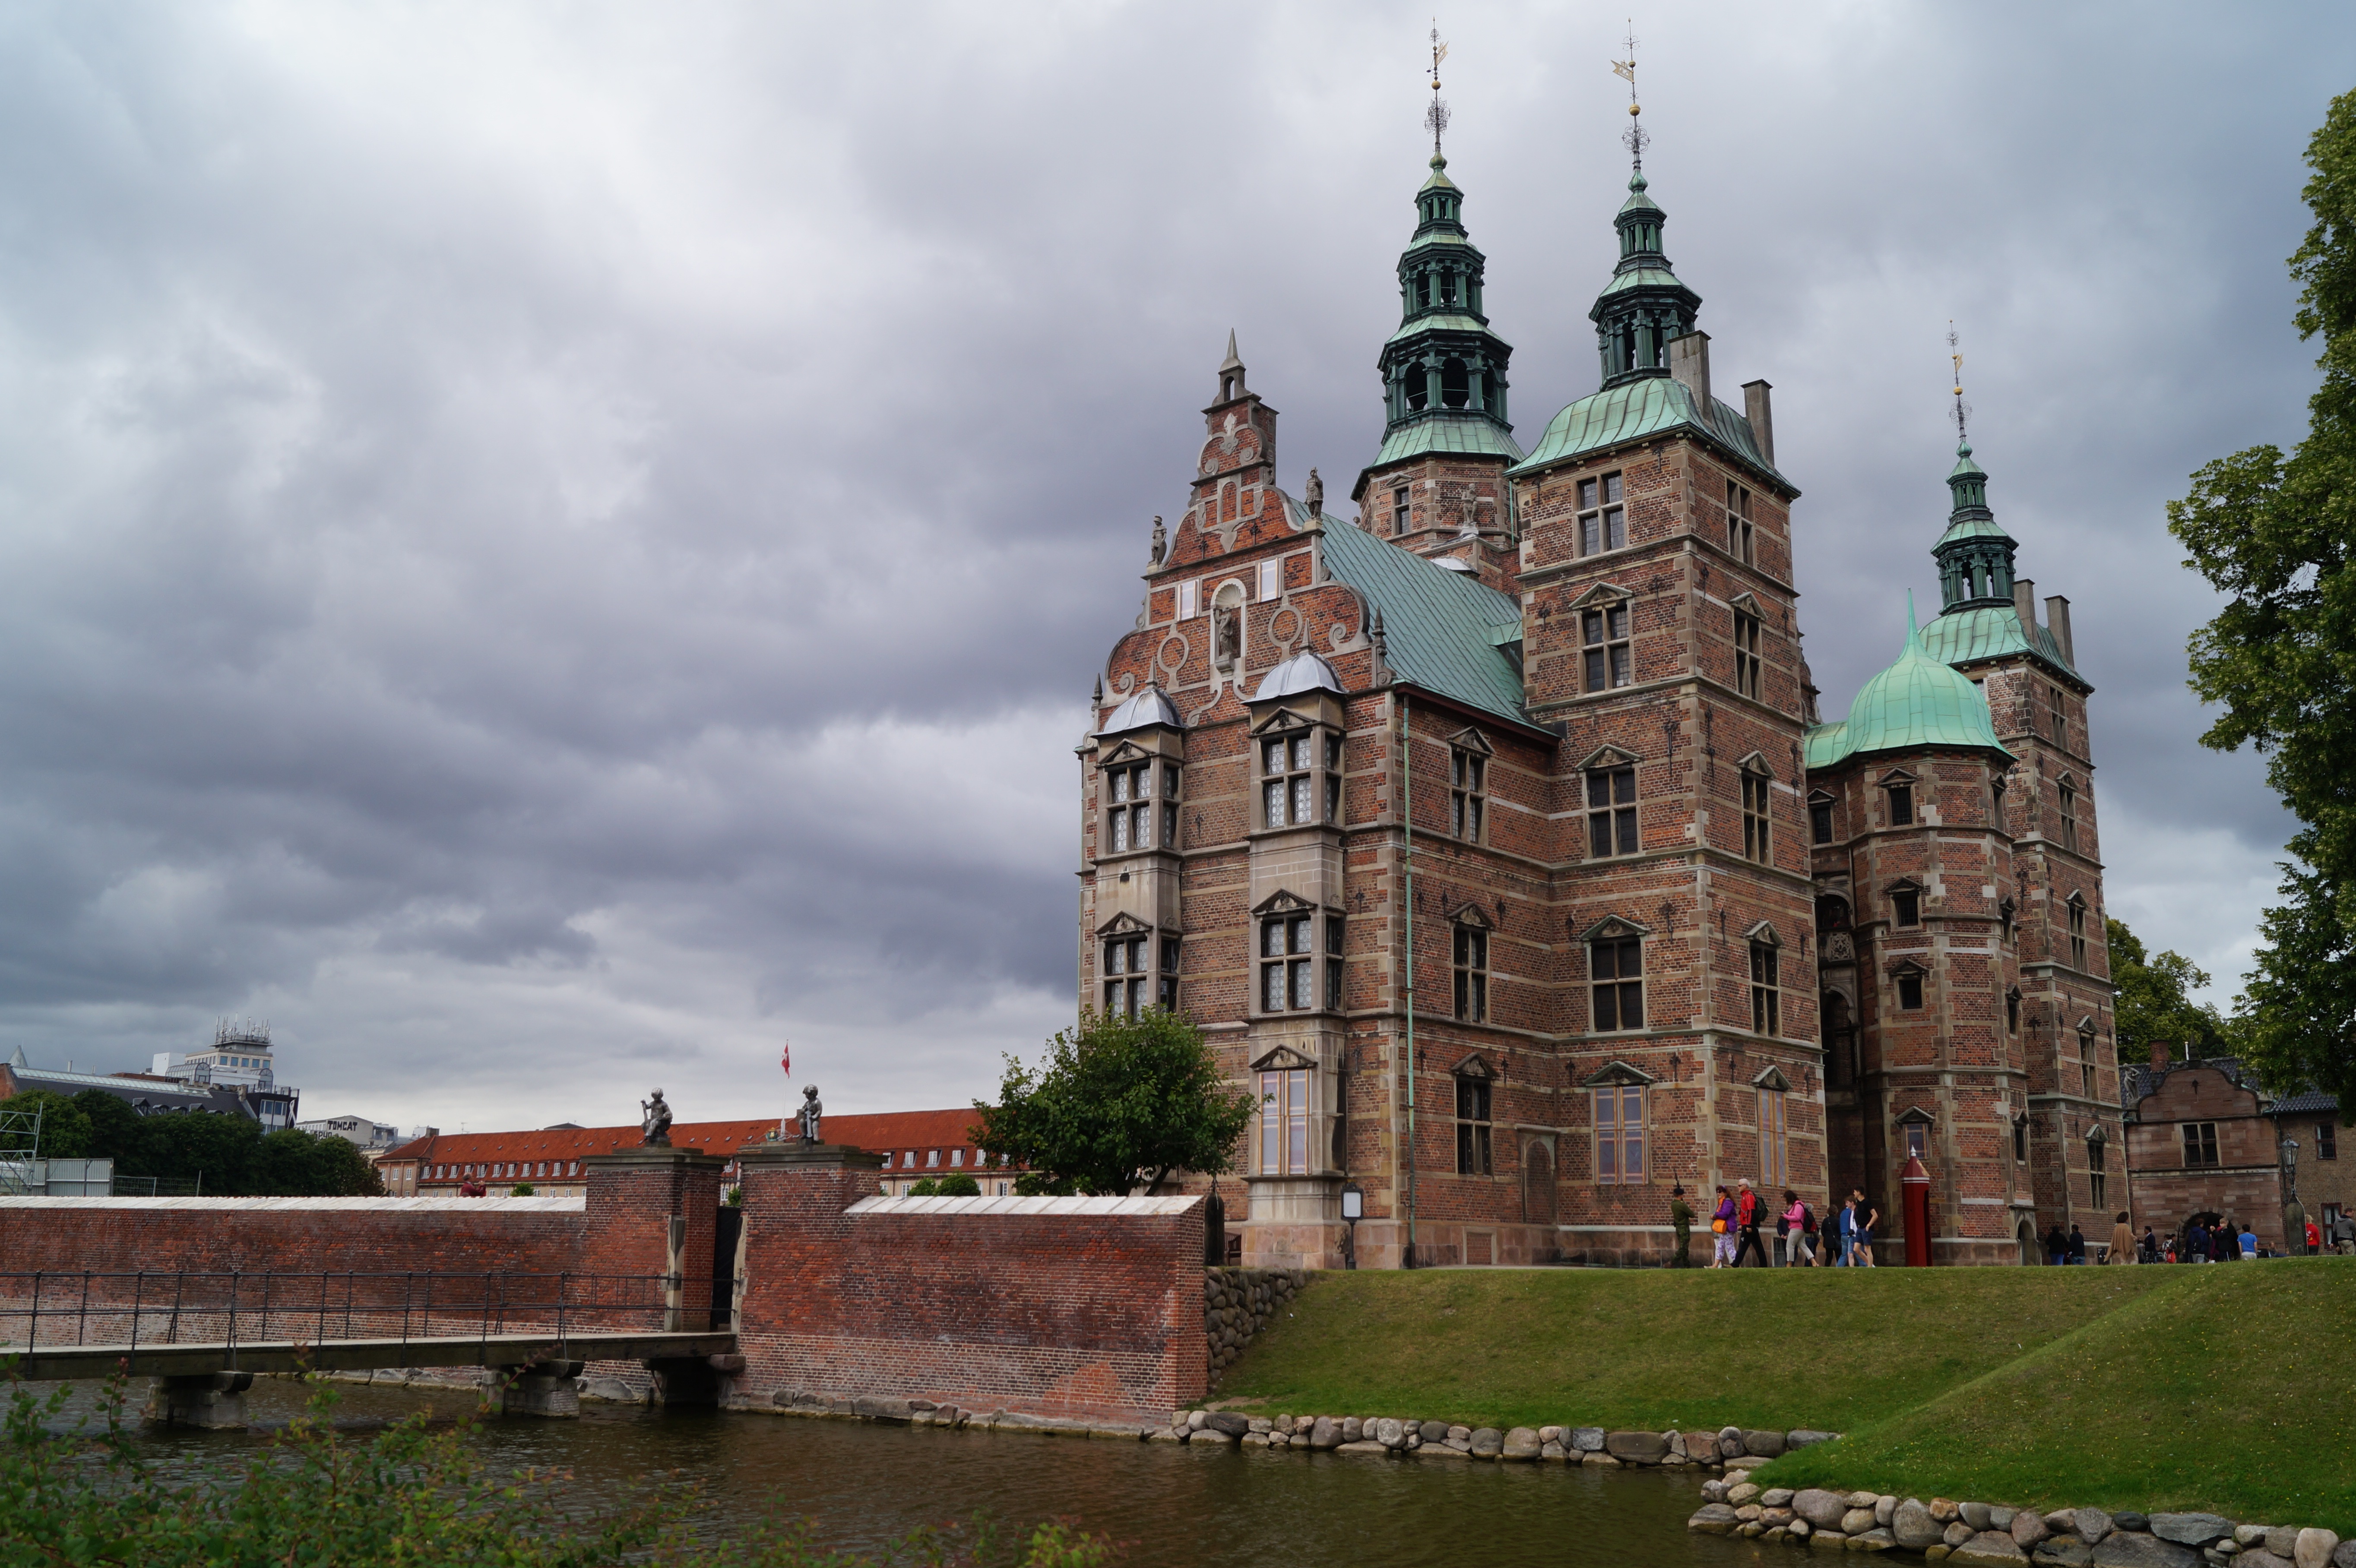
building, chateau, tower, castle, landmark, church, cathedral, waterway, place of worship, monastery, grey sky, estate, stately home, d nermark, water castle